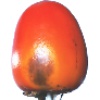
Label: Kaki 1